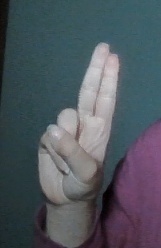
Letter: taa